Decorative concrete

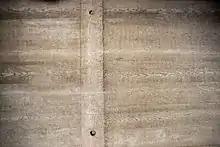
Board-marked concrete showing the grain of the timber

As a modern technique, stamped concrete is the process of adding texture and color to concrete to make it resemble stone, brick, slate, cobblestone and many other products found in nature including wood, fossils, shells and many more. This limitless array of possibilities combined with great durability and lower cost than natural products makes Stamped Concrete an easy choice for new construction and renovation projects.